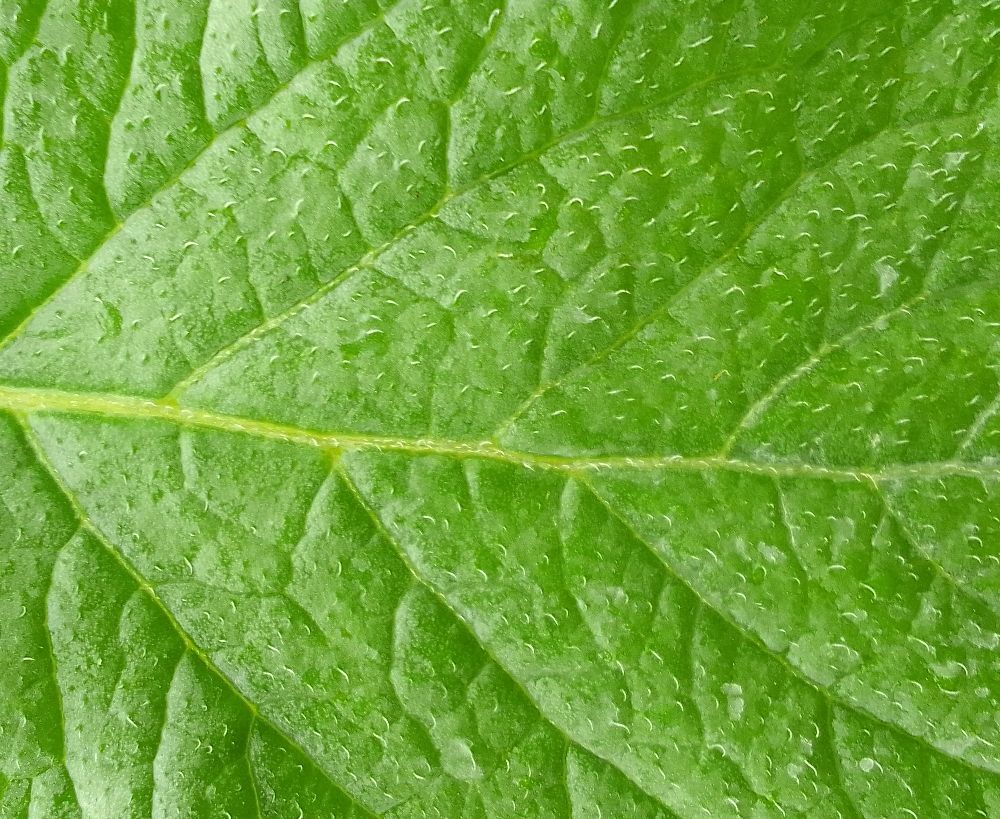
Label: Healthy